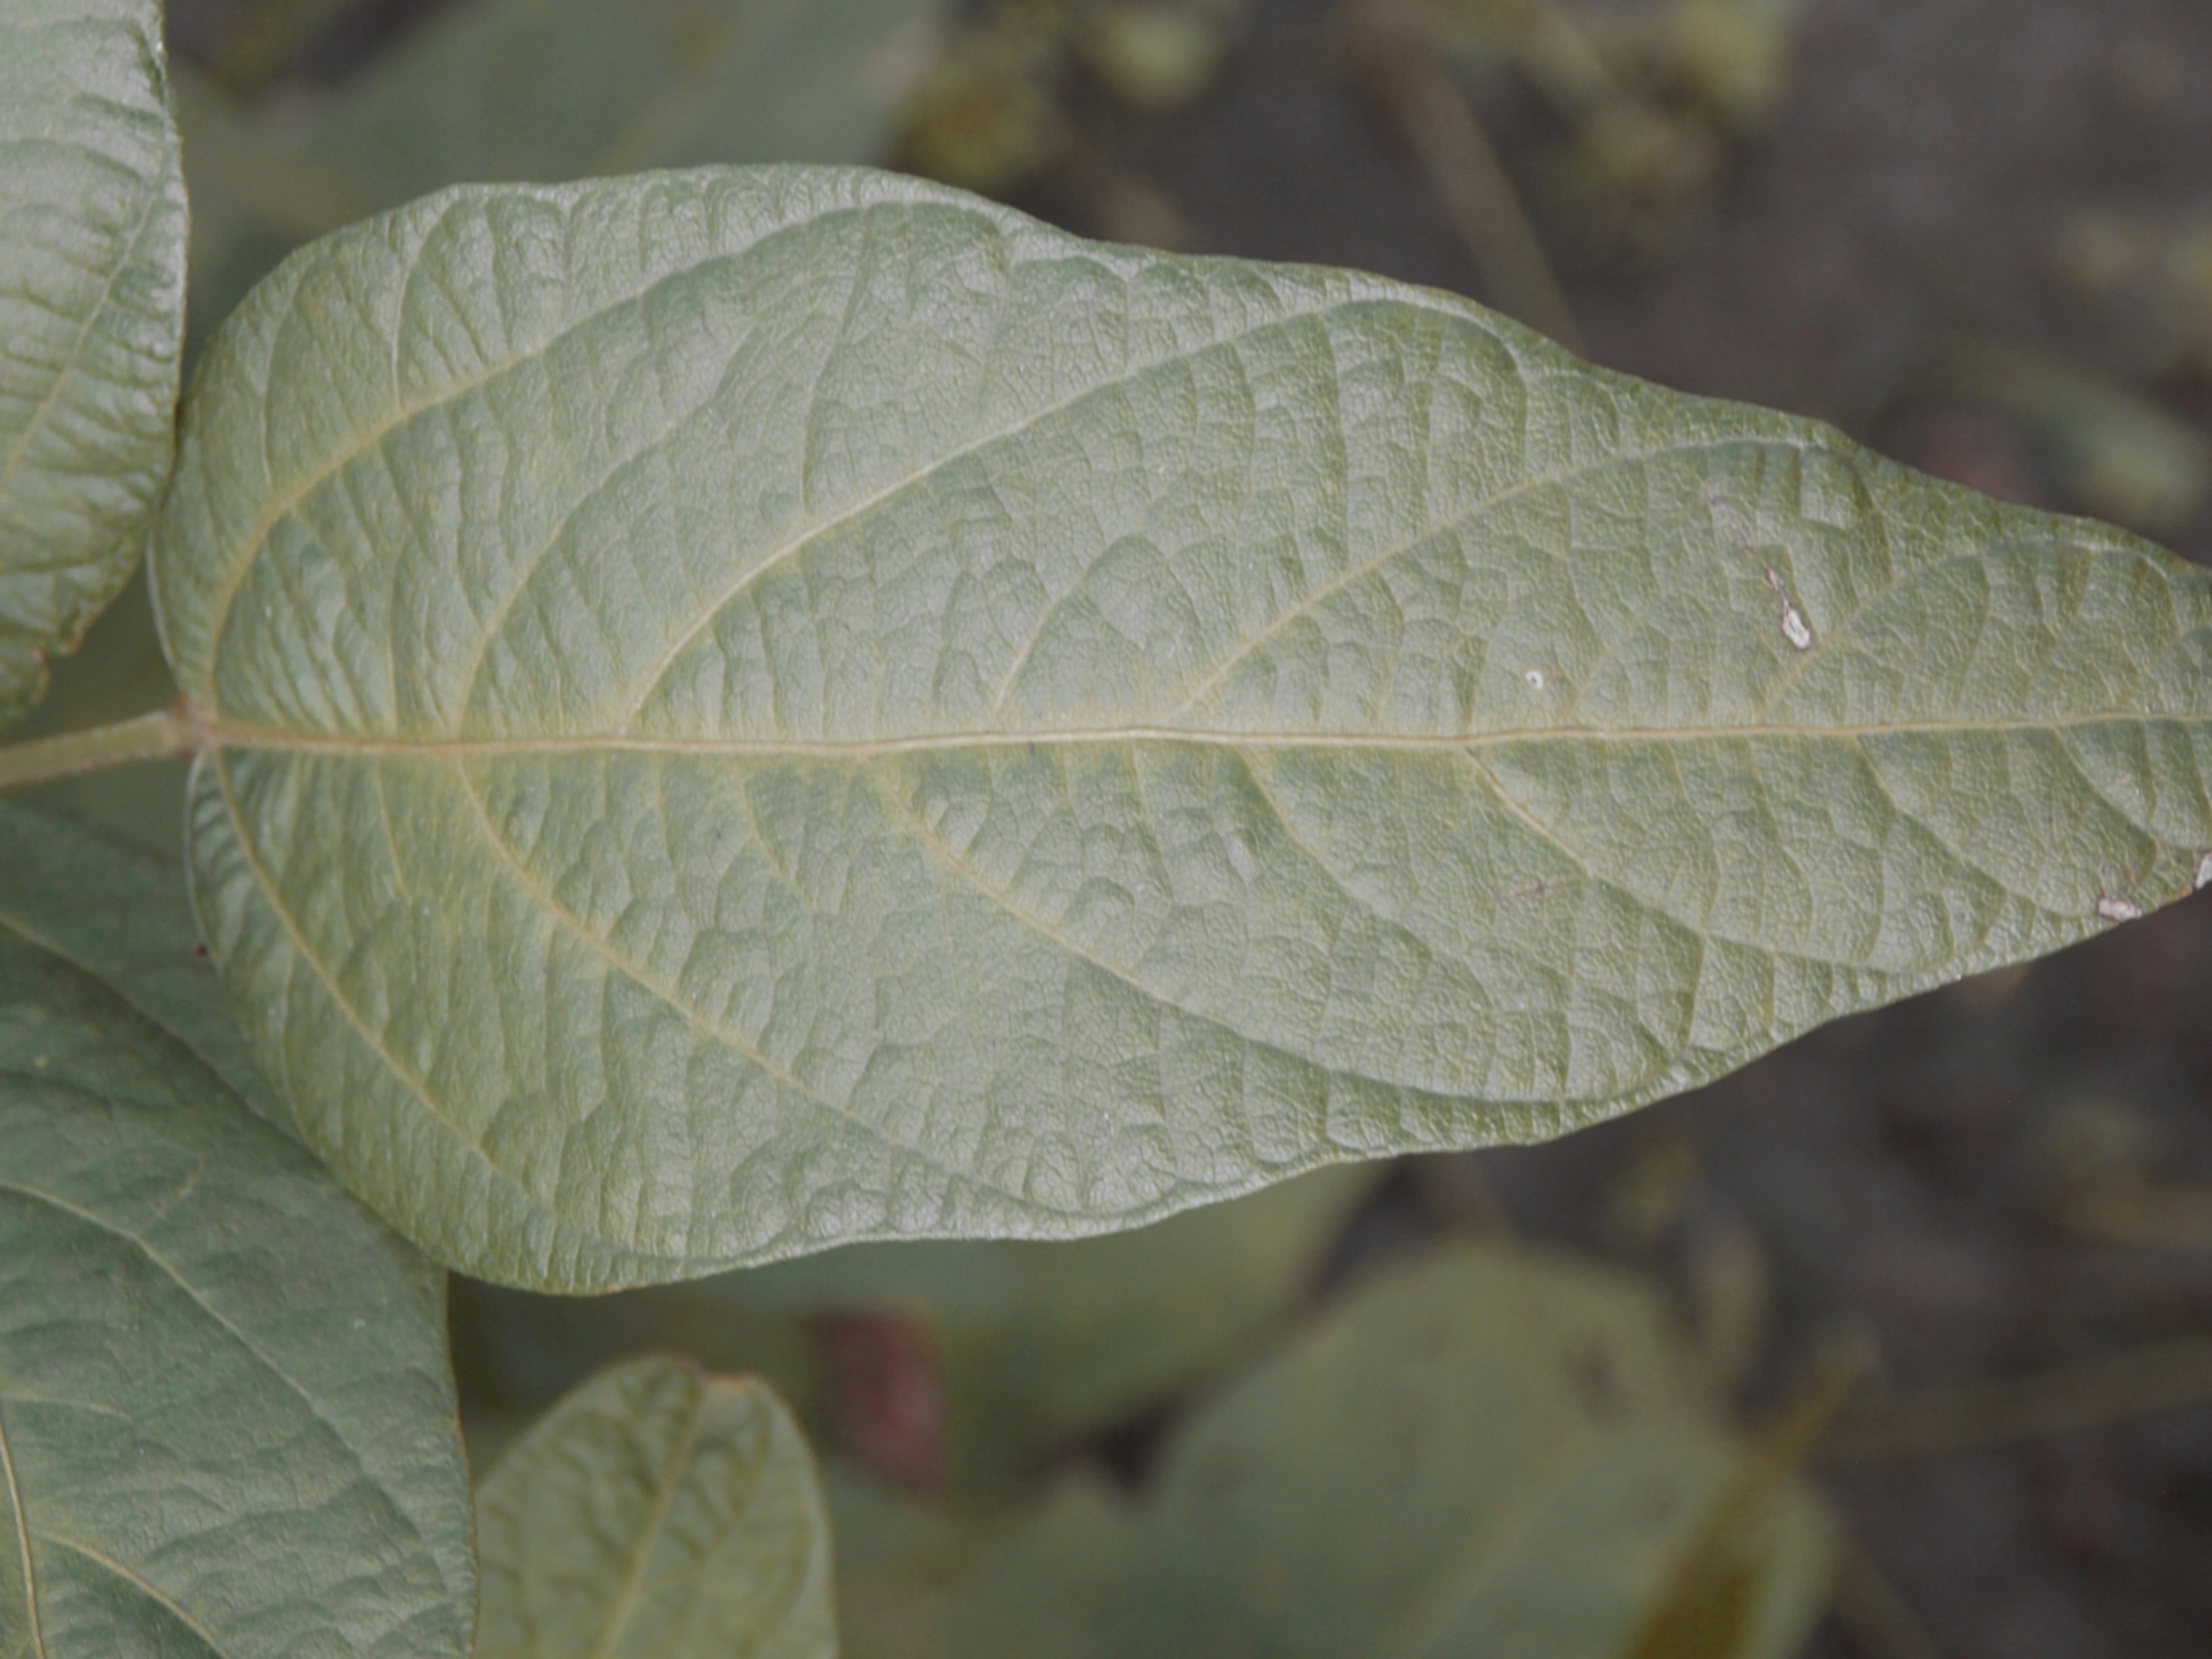
Label: Healthy